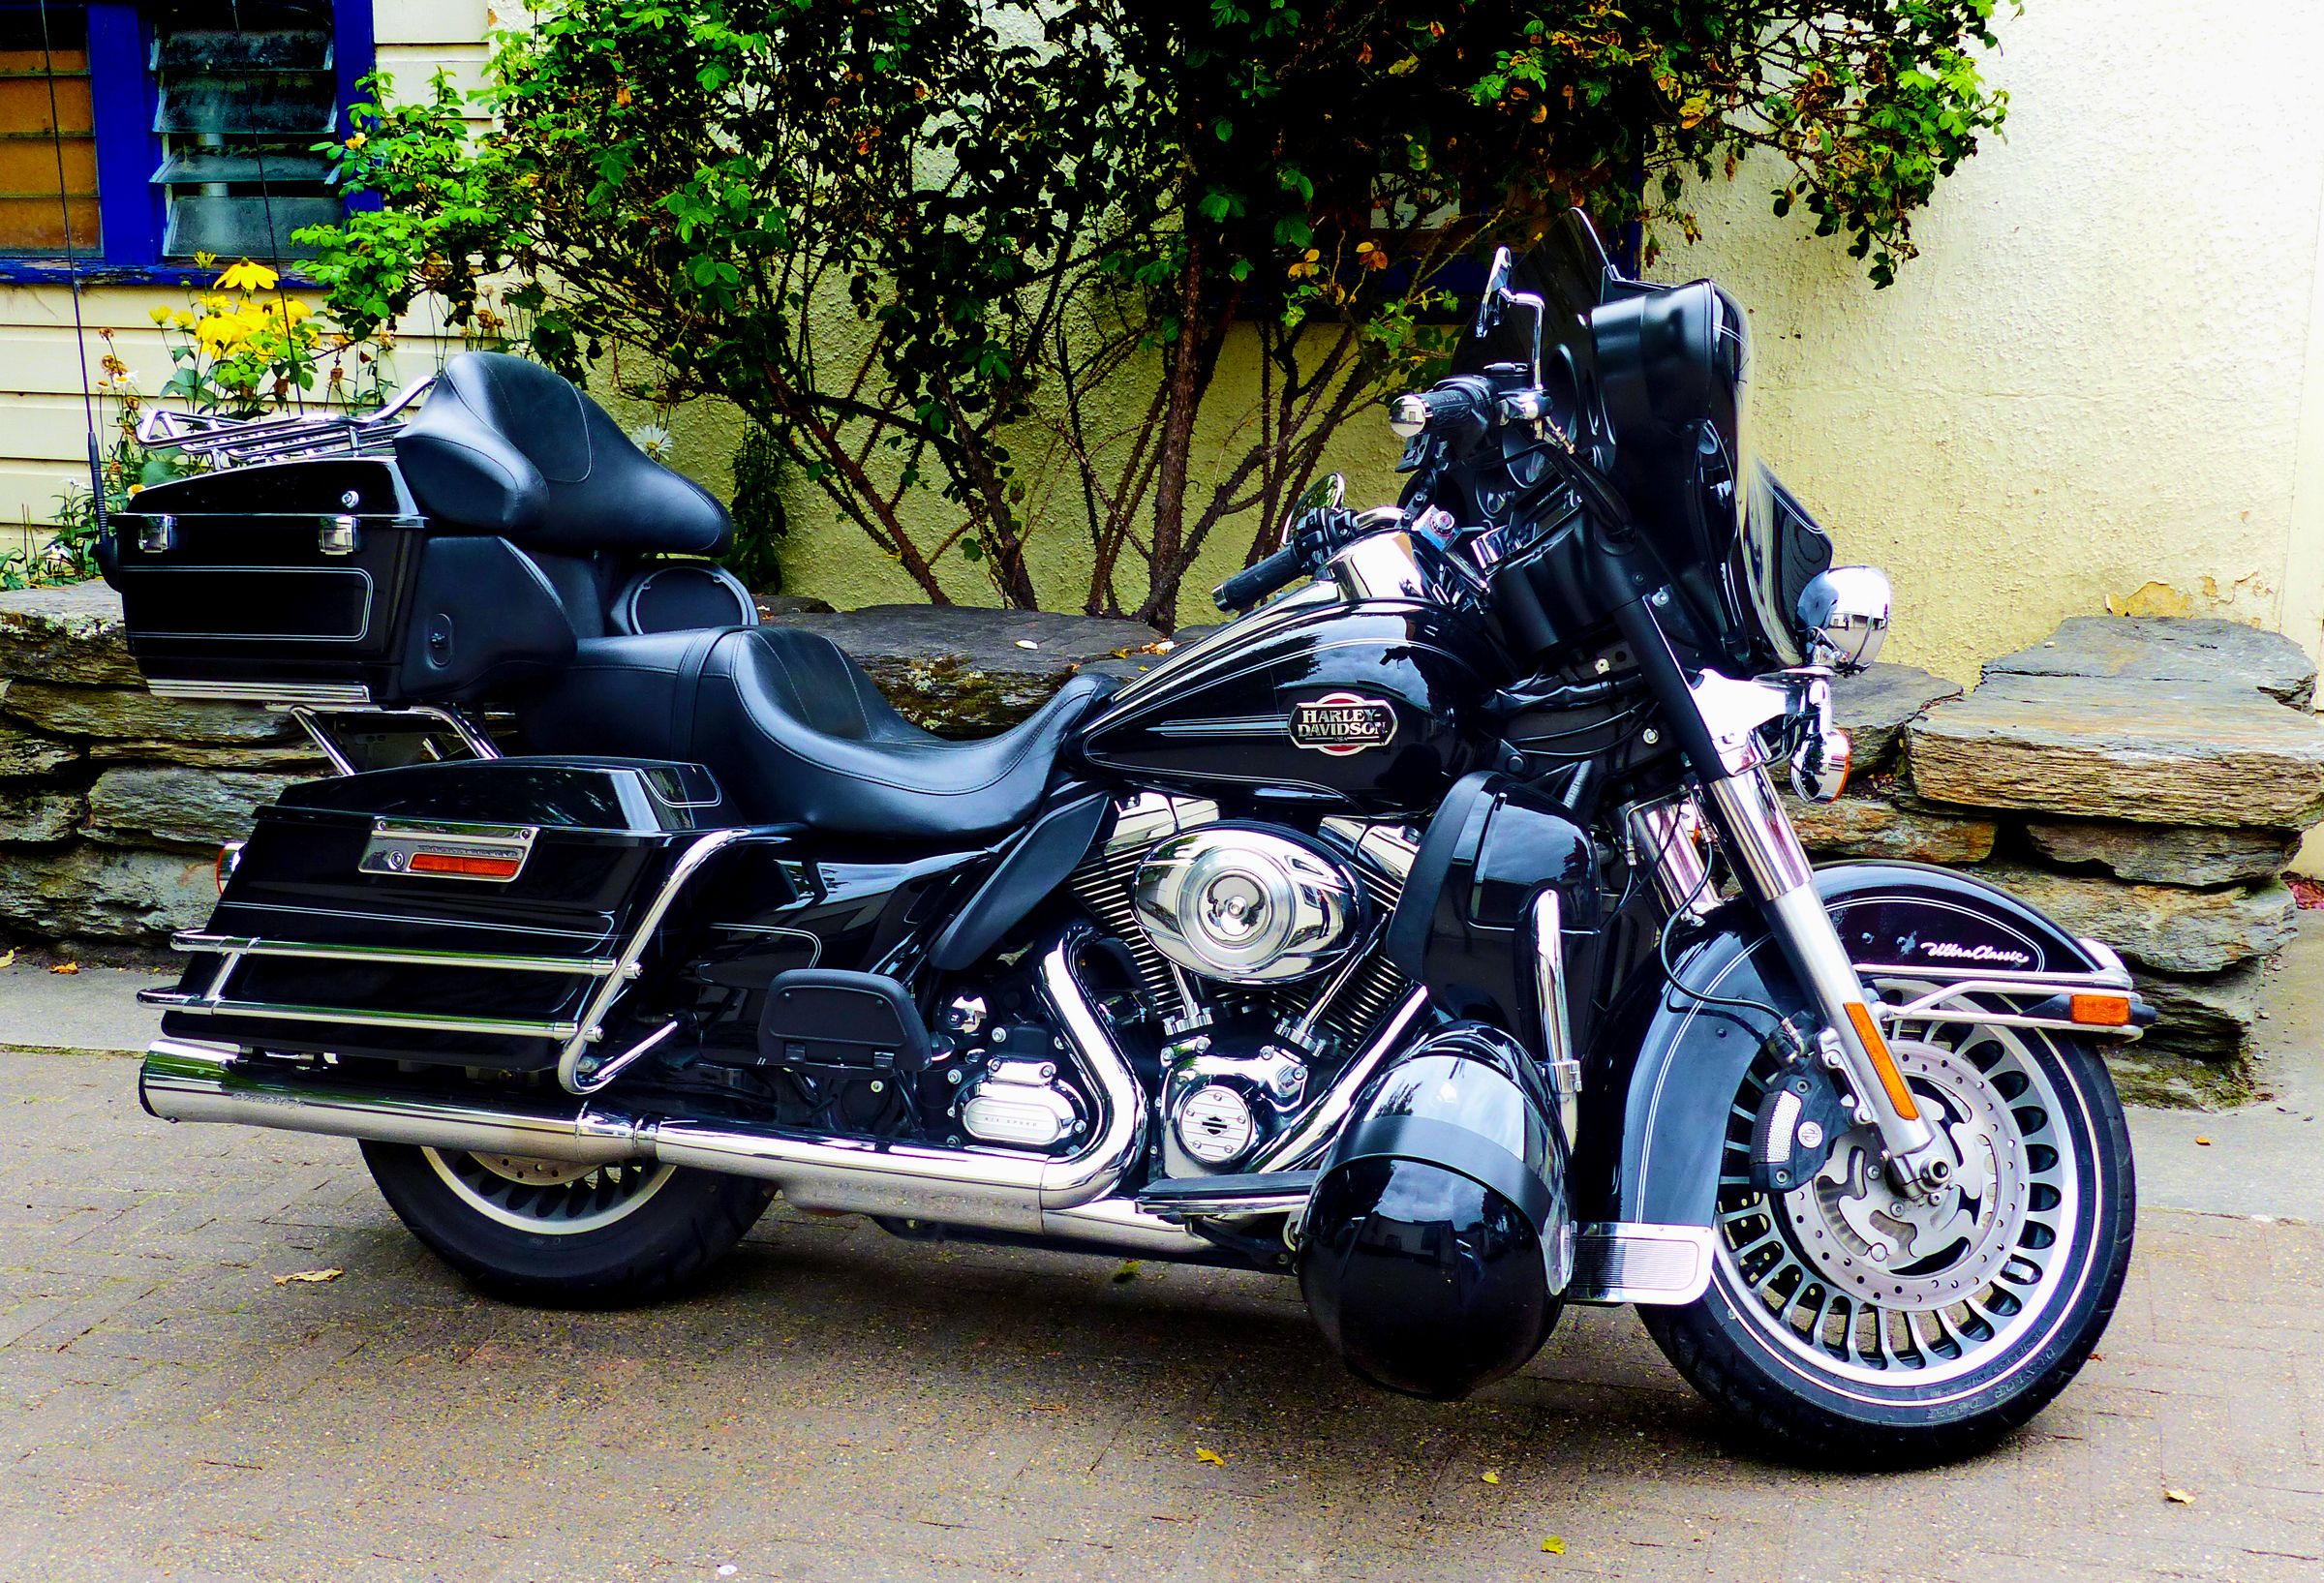
car, vehicle, motorcycle, motor vehicle, harleydavidson, lumixfz200, bridgecamera, motorcycles, cruiser, motorcycling, land vehicle, automobile make